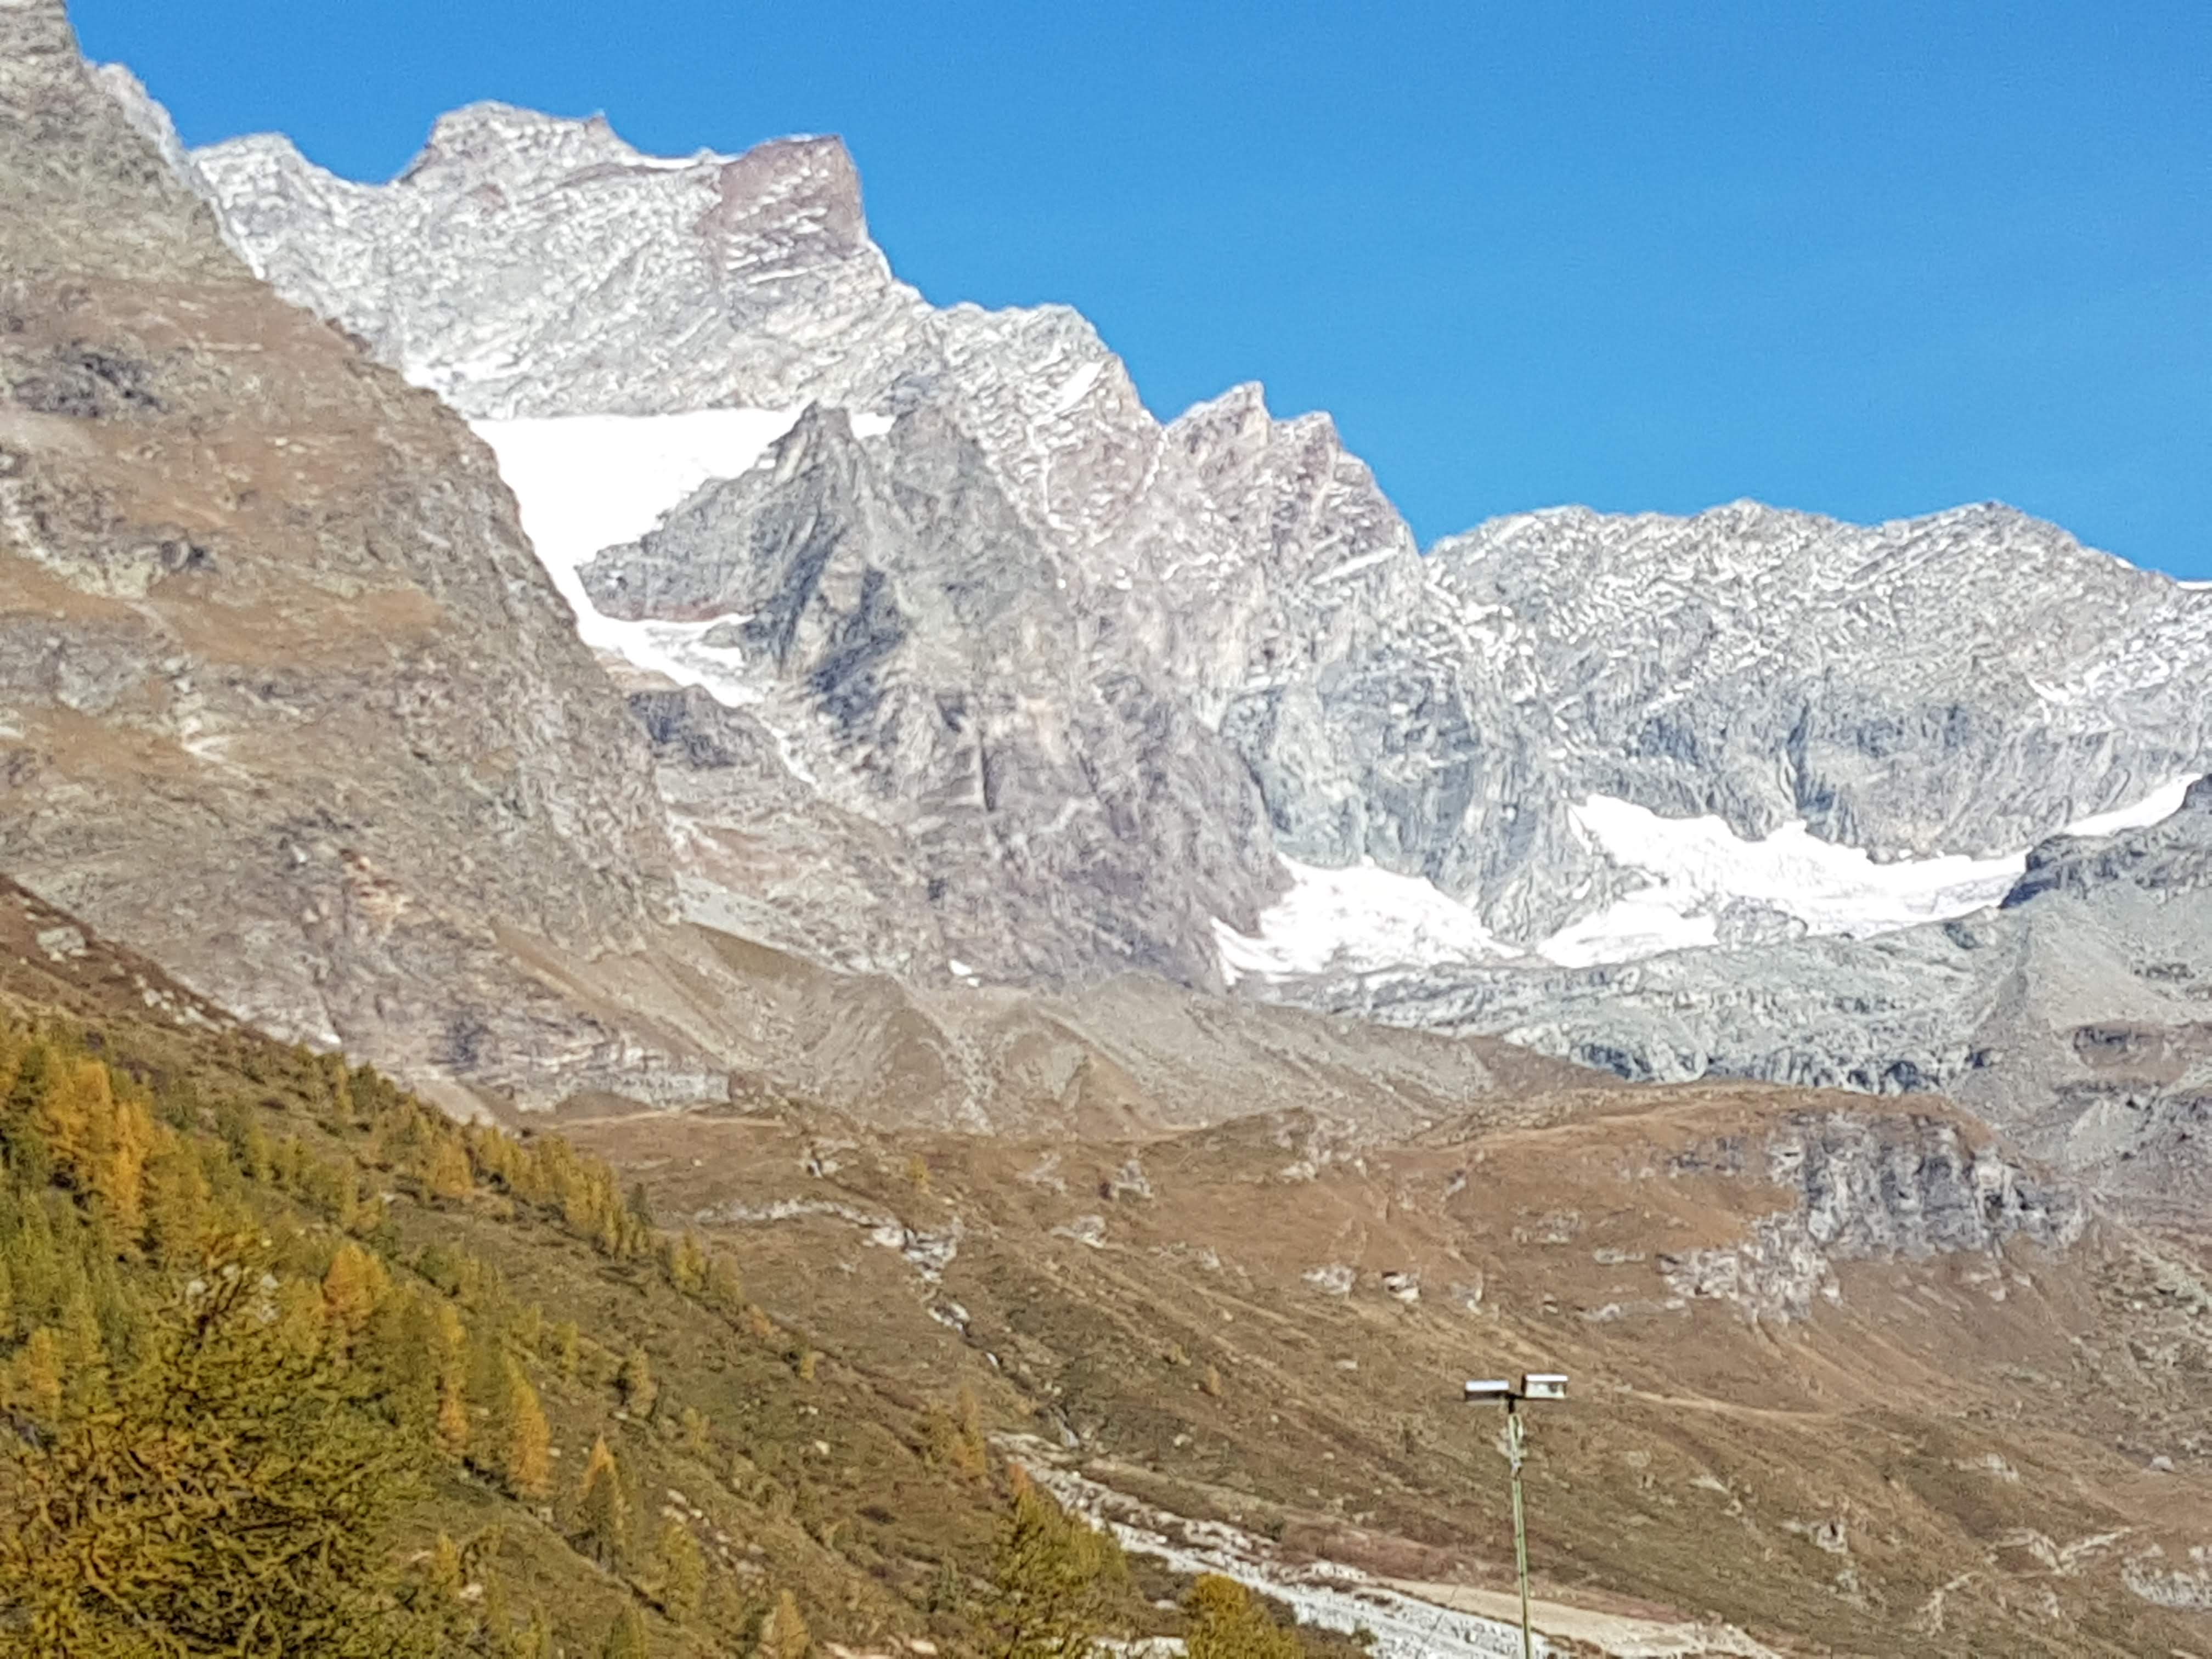
natural, mountainous landforms, mountain, mountain range, highland, ridge, alps, massif, ar te, wilderness, valley, mountain pass, fell, hill, moraine, glacial landform, geology, summit, sky, cirque, terrain, hill station, rock, geological phenomenon, slope, landscape, formation, mount scenery, tundra, national park, batholith